Teleost leptins

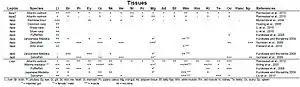
Fig. 3. Summary of the tissue distribution of the distantly related "lep" genes and more closely related "lep" paralogues in teleost.

The study on torafugu indicated that "lep" is mainly expressed in the liver in contrasts to the adipose secretion in mammals. However recent studies have shown that "lep" is expressed in several peripheral tissues, including intestine, kidney, ovary, muscle and adipose tissue. The multiplicity of "lep" genes and their low conservation in Teleostei. suggest that their physiological roles may be more divergent than reported for mammals.